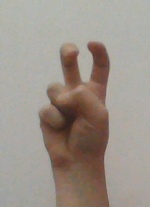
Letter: toot